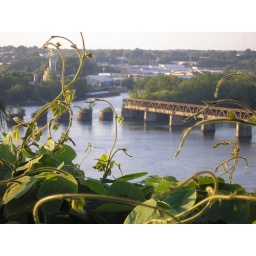
kudzu overlooking the Tennessee river and the defunct railroad bridge and the Port of Florence in the distance.